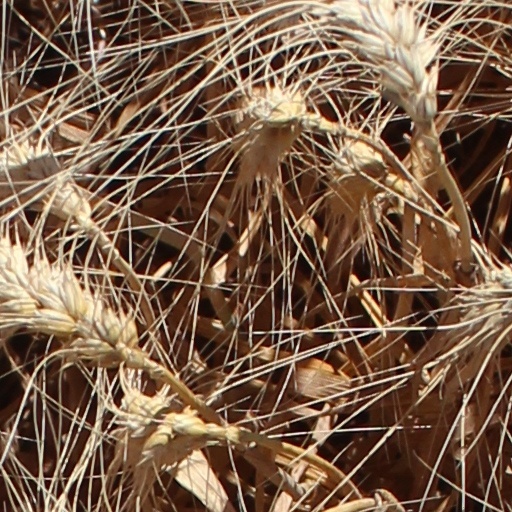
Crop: wheat